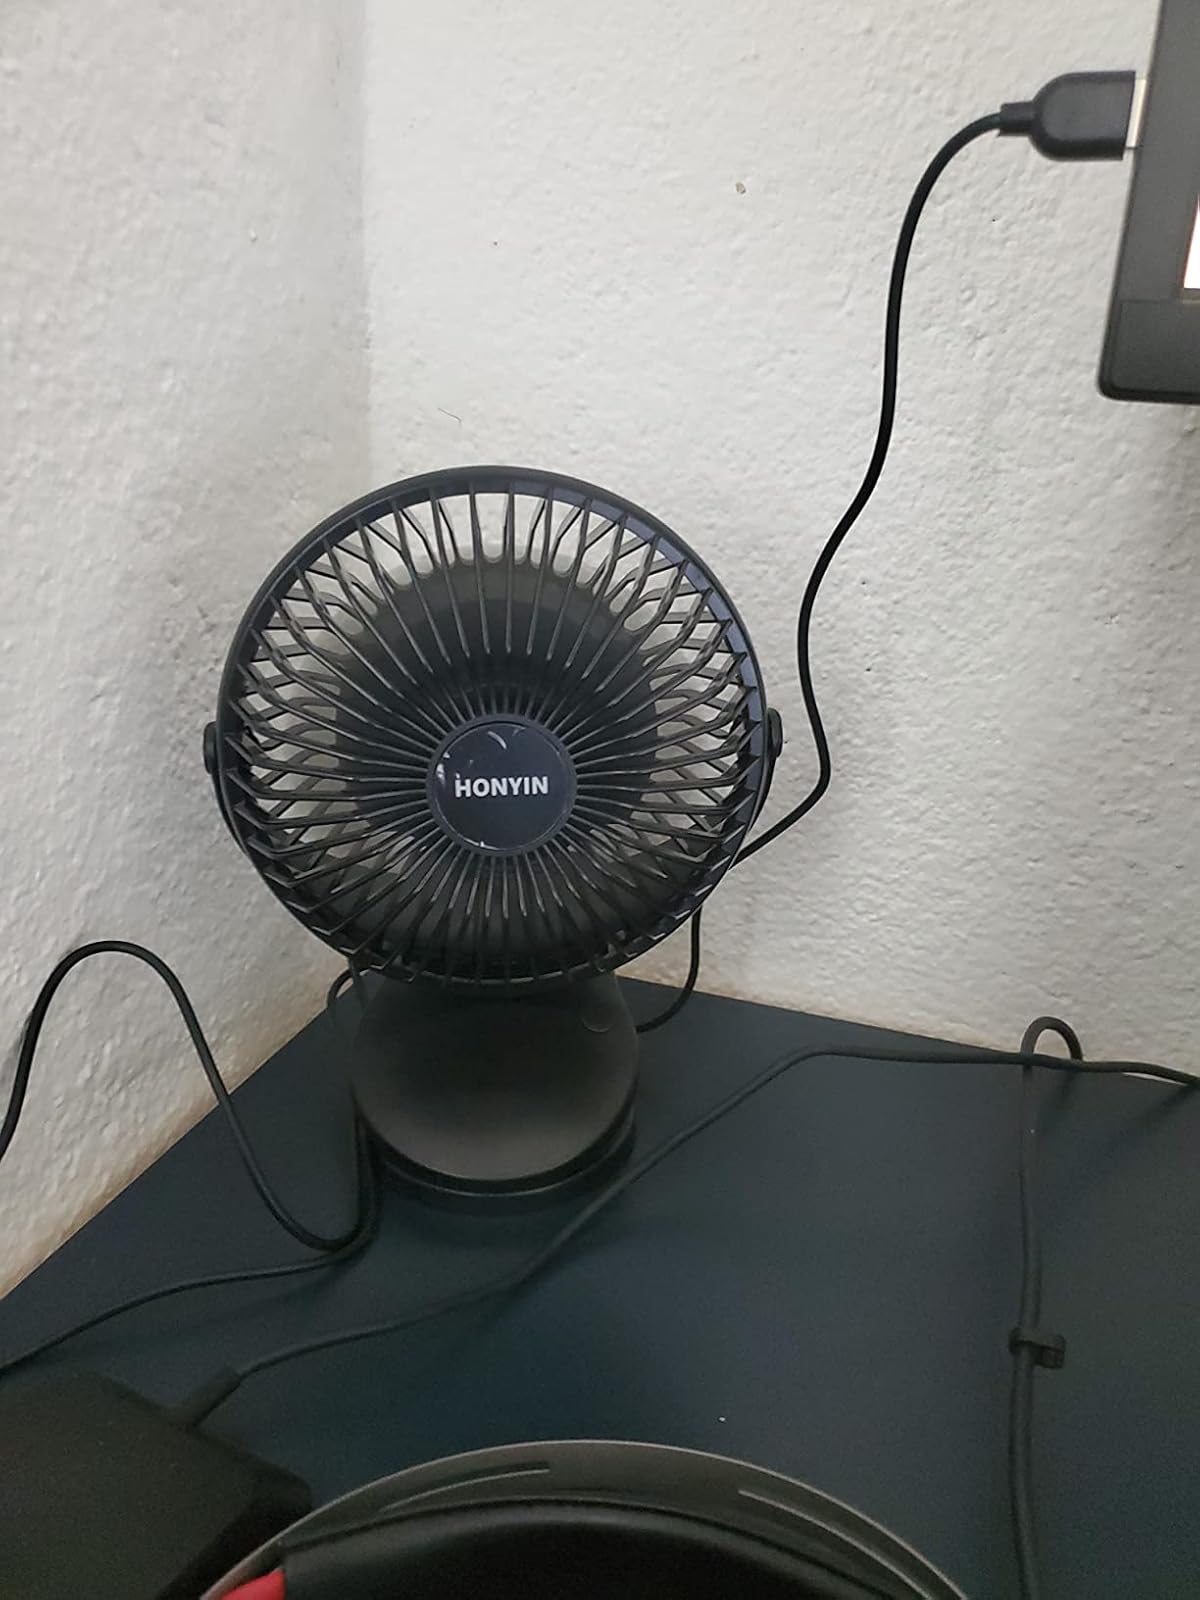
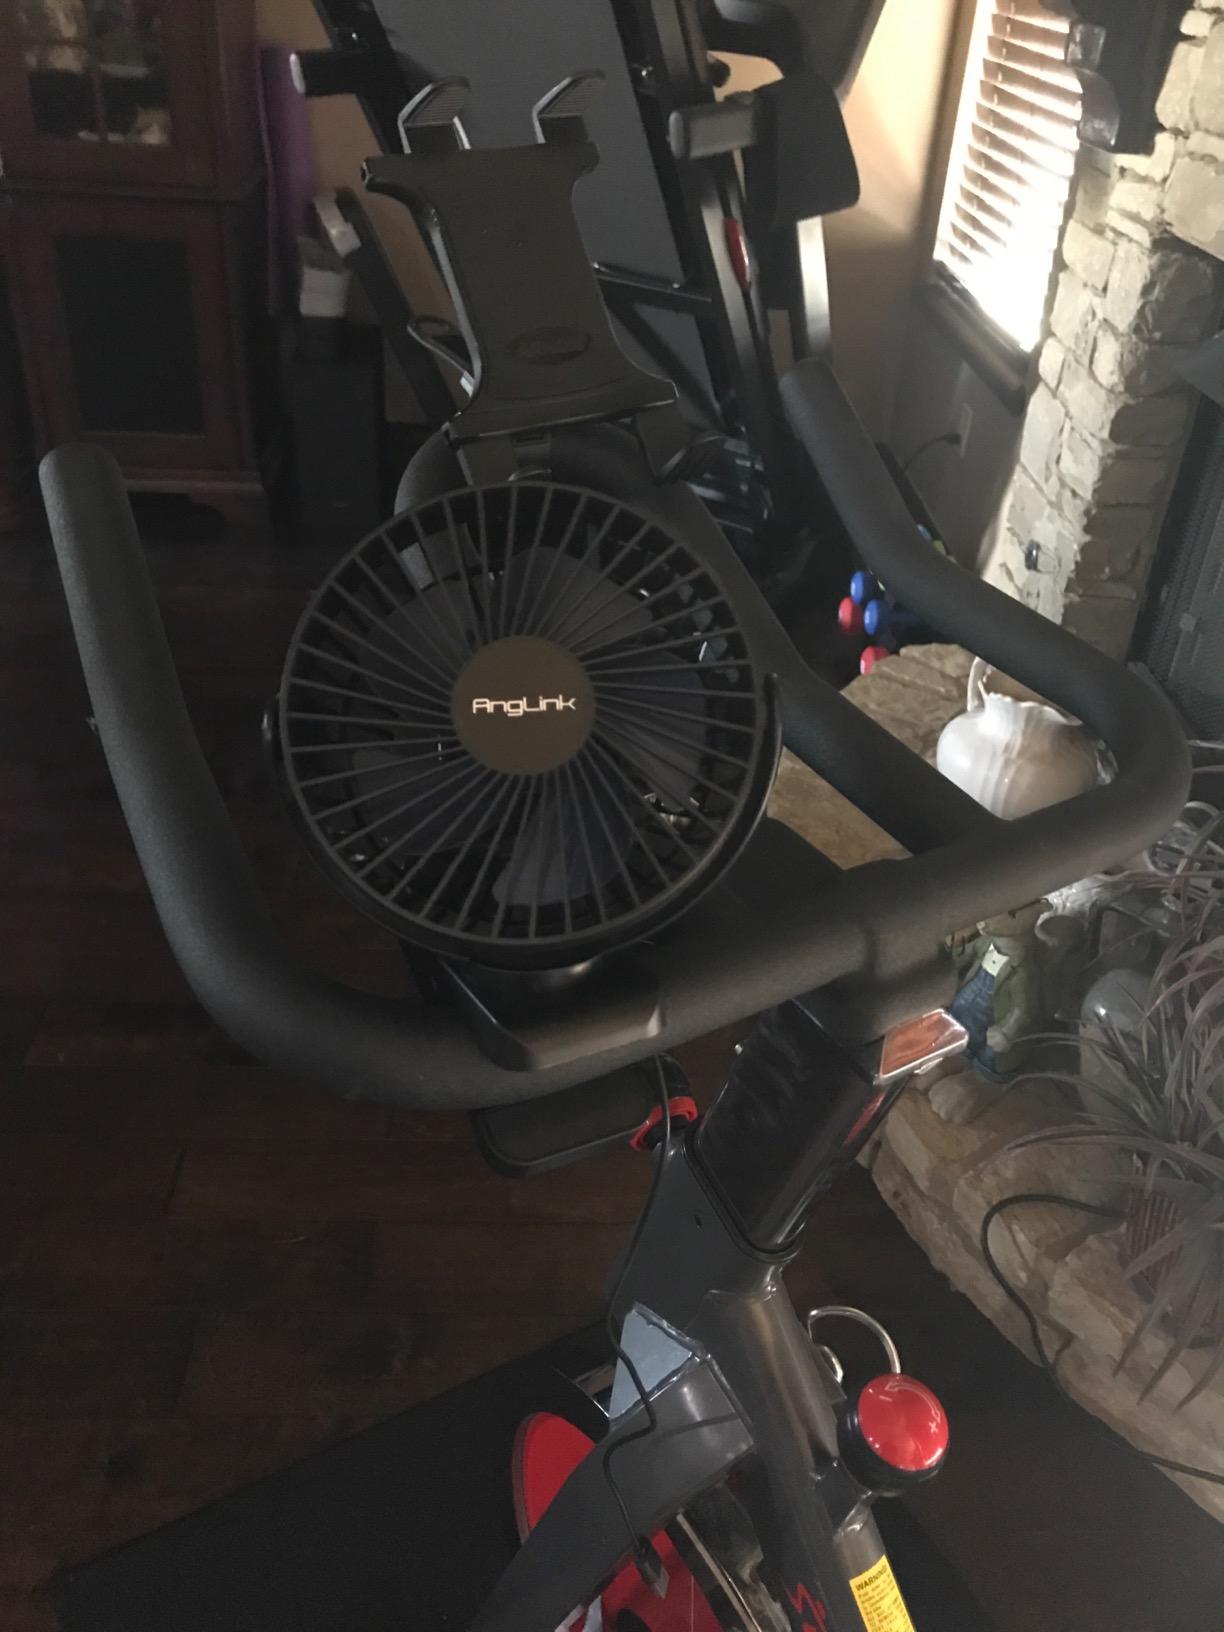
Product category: fan
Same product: no